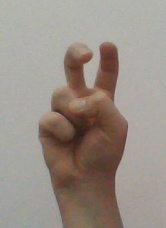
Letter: toot